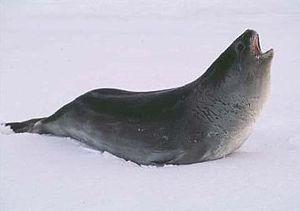
Voici la liste des carnivores par population.
Cette liste commentée recense la mammalofaune aux Terres australes françaises. Elle répertorie les espèces de mammifères actuels de ces districts des TAAF et celles qui ont été récemment classifiées comme éteintes. Cette liste comporte 38 espèces réparties en six ordres et quinze familles, dont trois sont « en danger », deux sont « vulnérables », une est « quasi menacée » et treize ont des « données insuffisantes » pour être classées. À l'échelle française, par la liste rouge de l'UICN France, ces mammifères n'ont pas forcément les mêmes statuts que précédemment : deux sont « en danger », trois ont des « données insuffisantes » pour être classés et treize sont « non applicables ».
Cette liste commentée recense la mammalofaune aux îles Kerguelen. Elle répertorie les espèces de mammifères kergueleniens actuels et celles qui ont été récemment classifiées comme éteintes. Cette liste comporte 32 espèces réparties en six ordres et treize familles, dont trois sont « en danger », une est « vulnérable », une autre est « quasi menacée » et dix ont des « données insuffisantes » pour être classées.